Oberpfaffenhofen

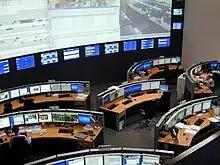
German Space Operations Center (GSOC) in Oberpfaffenhofen

The research center in Oberpfaffenhofen houses the DLR, including the Columbus Control Center which DLR operates for the European Space Agency and Airbus Defence and Space, and also some Fraunhofer Institutes and other scientific institutes. From 2014, OHB group moved the division which formerly was Kayser-Threde, from Munich to Oberpfaffenhofen.